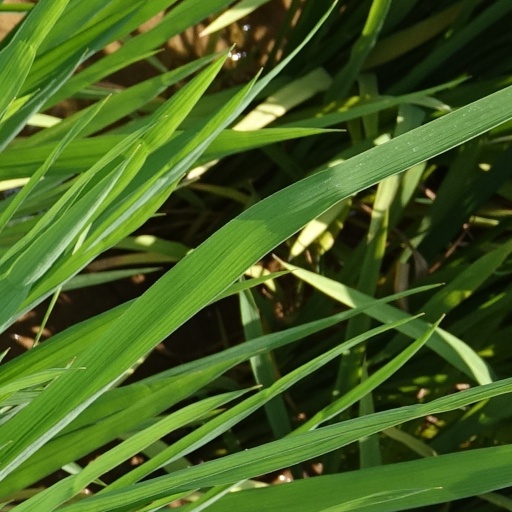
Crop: rice